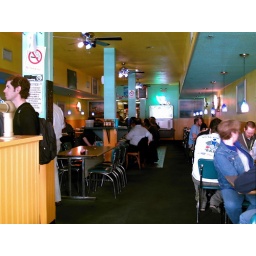
photo of actual lunch didn't come out but it was chicken covered in green sauce + rice and beans